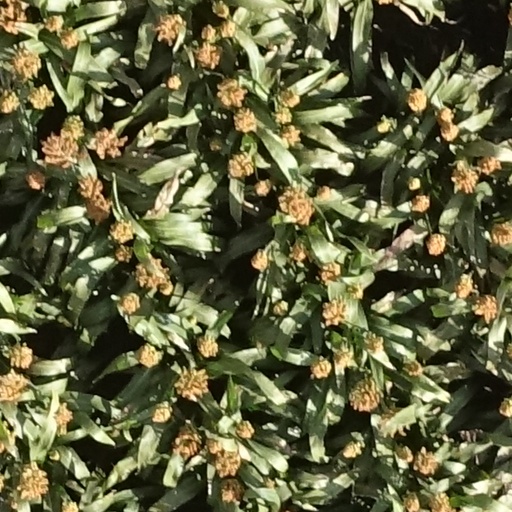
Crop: sorghum